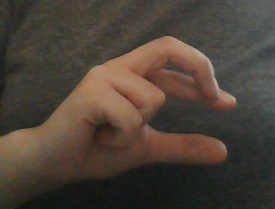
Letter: thal